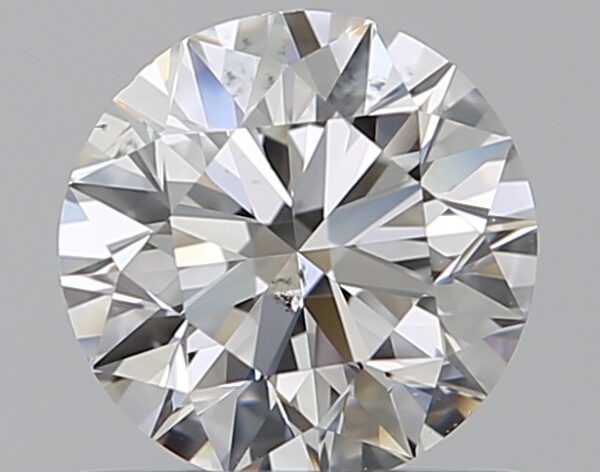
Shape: round
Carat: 0.7
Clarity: SI1
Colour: F
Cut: EX
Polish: EX
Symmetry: VG
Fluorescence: N
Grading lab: GIA
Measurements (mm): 5.63 x 5.68 x 3.53